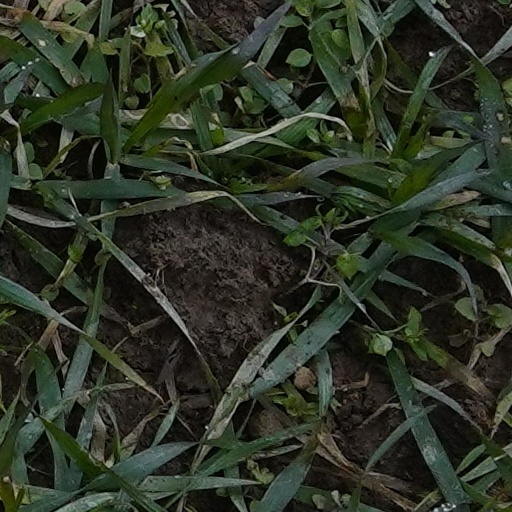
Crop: wheat